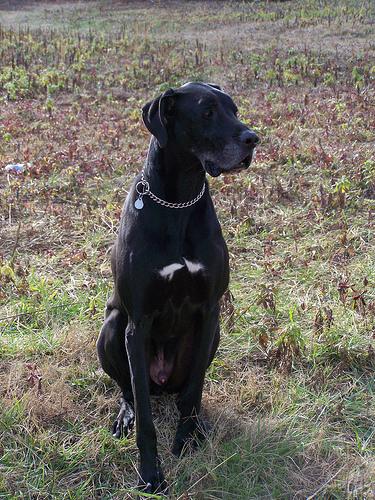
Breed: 206-n000035-Great_Dane